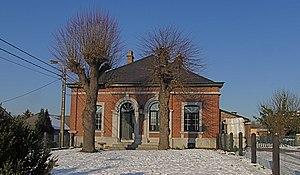
Dalhem (Berneau), Belgique: Ancienne école municipale
Berneau est une section de la commune belge de Dalhem située en Région wallonne dans la province de Liège.